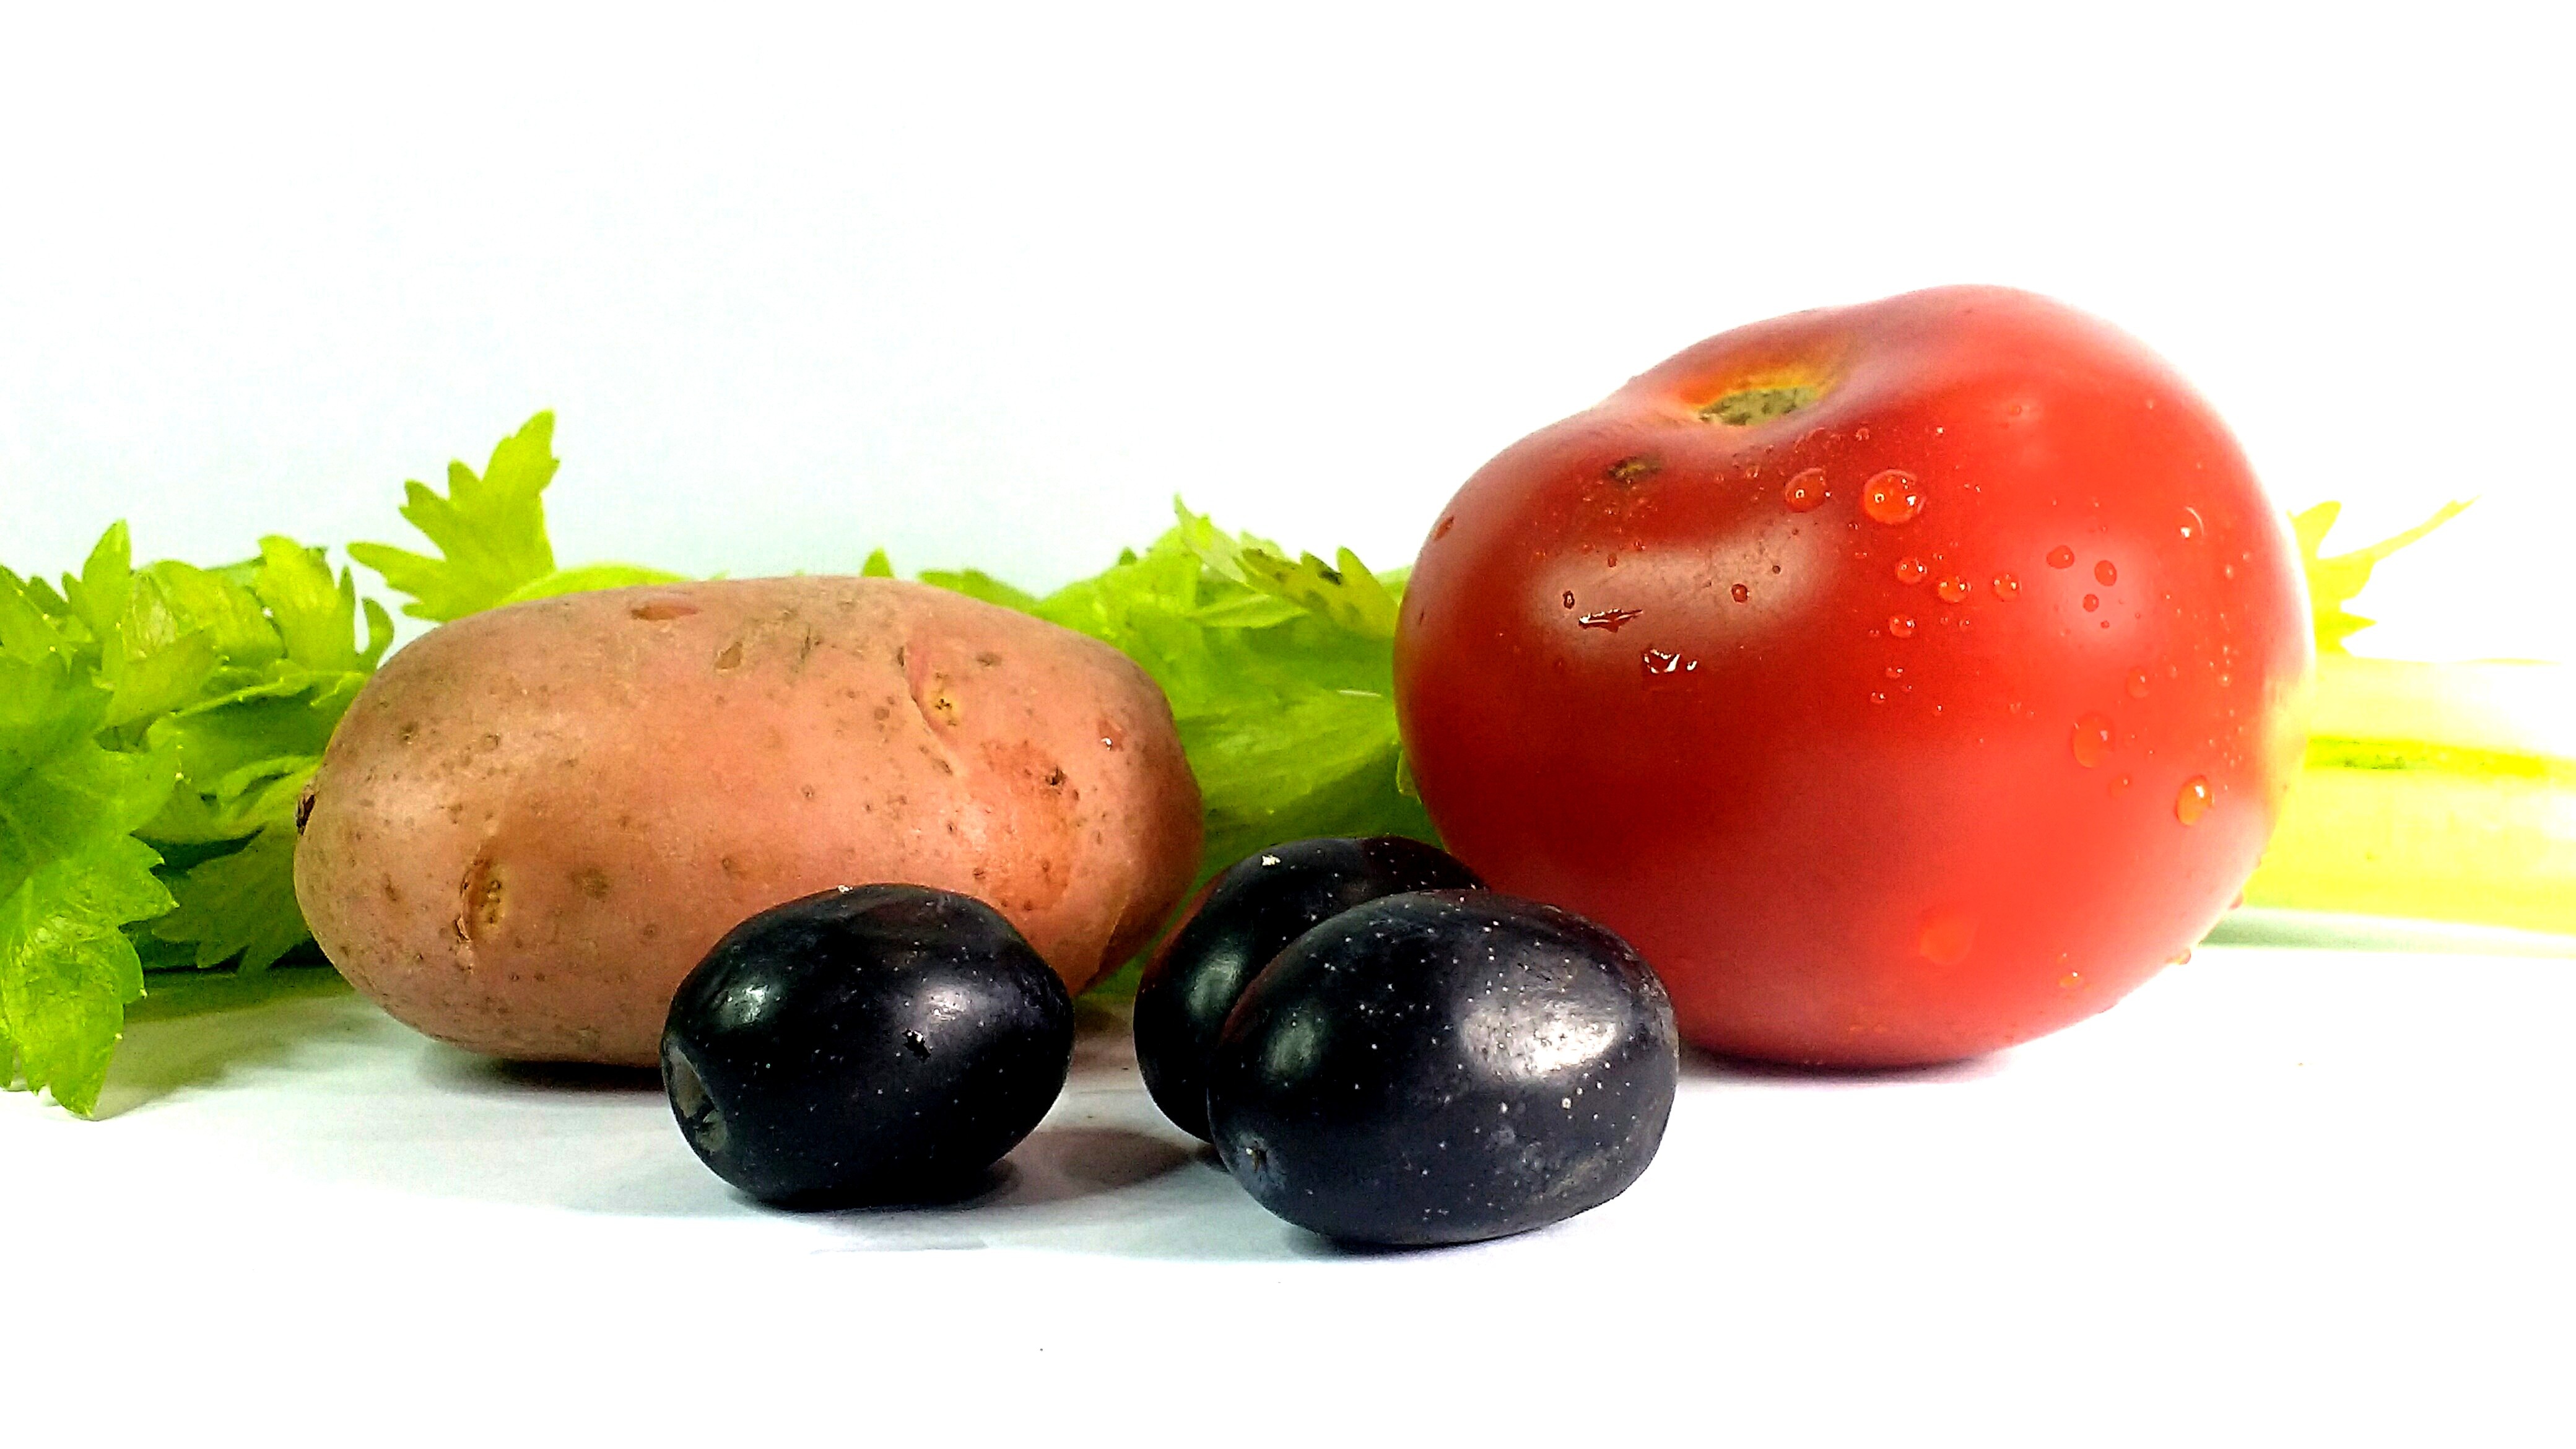
plant, fruit, food, salad, produce, vegetable, healthy, potato, tomato, power, vegetables, olive, rico, flowering plant, land plant, potato and tomato genus